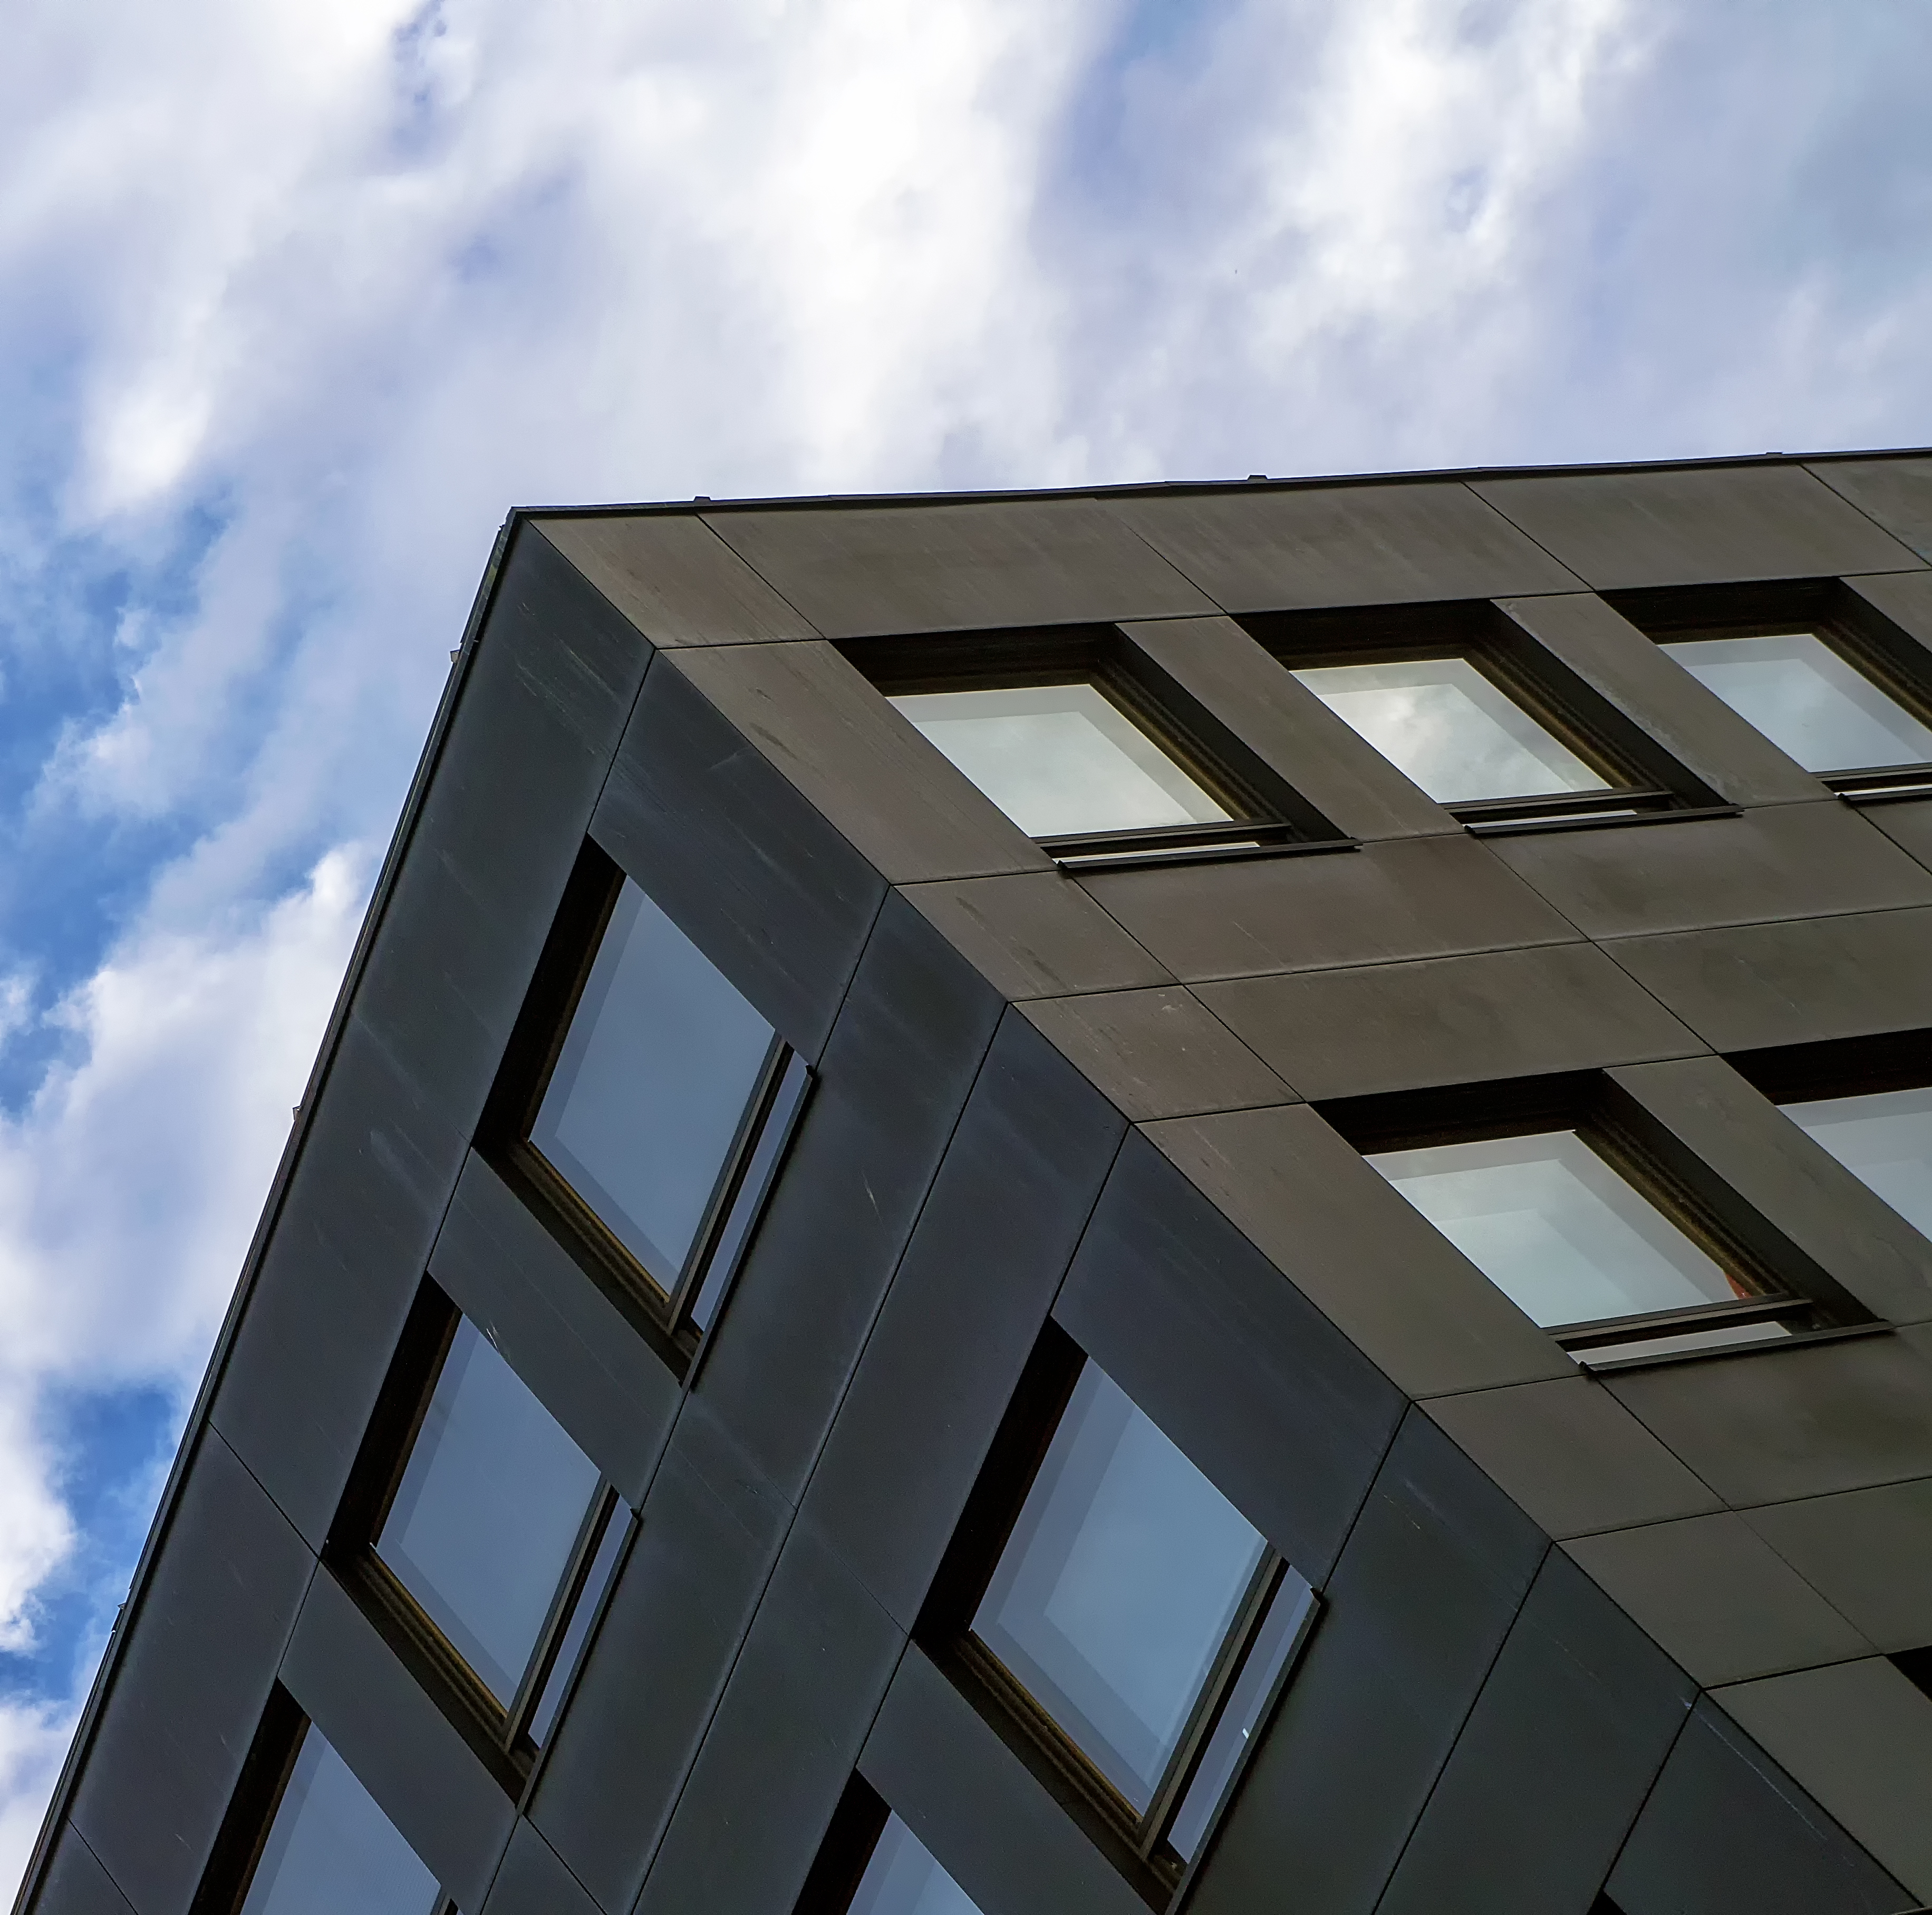
architecture, structure, sky, house, sunlight, window, roof, skyscraper, line, reflection, facade, blue, professional, tower block, clouds, windows, symmetry, finland, helsinki, shape, headquarters, daylighting, urban area